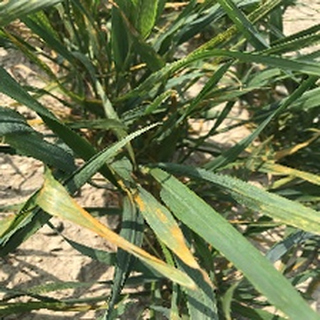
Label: wheat_yellow_rust